Adelphi, London

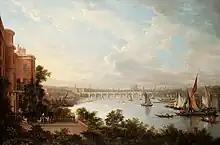
"A prospect of London" by Alexander Nasmyth, 1826. The Adelphi Buildings can be seen to the left of Waterloo Bridge.

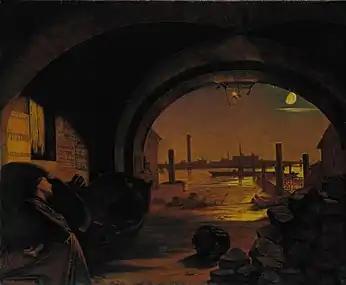
"Past and Present, no. 3 Despair", by Augustus Egg, 1858, set in the Adelphi Arches

The district is named after the Adelphi Buildings, a block of 24 unified neoclassical terrace houses that occupied the land between The Strand and the River Thames in the parish of St Martin in the Fields, which also included a headquarters building for the "Society for the Encouragement of Arts, Manufactures and Commerce" (now generally known as the Royal Society of Arts). They were built between 1768 and 1772 by the Adam brothers (John, Robert, James and William Adam), to whom the buildings' Greek-derived name refers. The ruins of Durham House on the site were demolished for their construction.